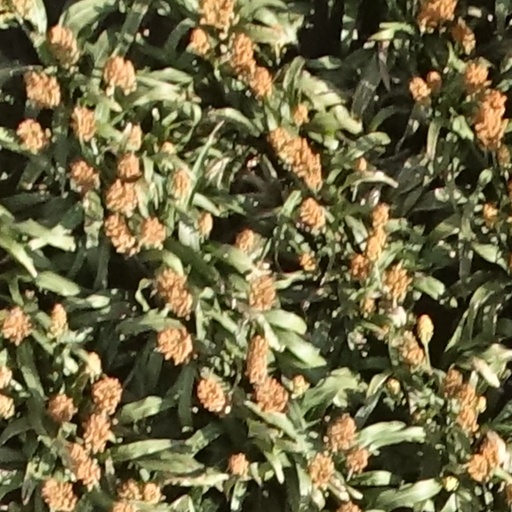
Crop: sorghum